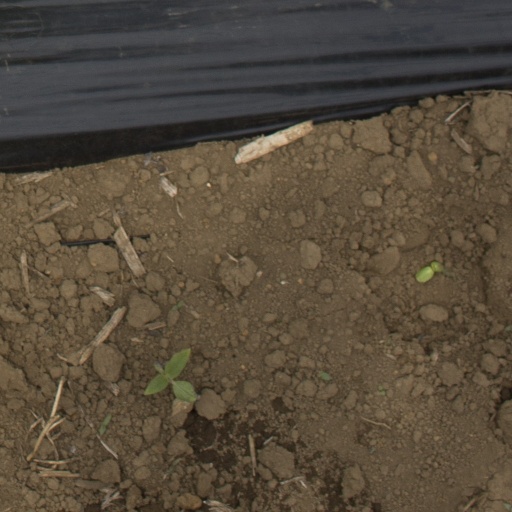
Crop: Jerusalem artichoke